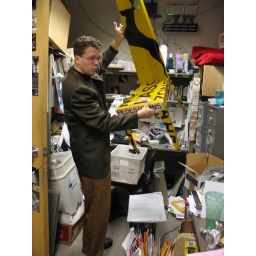
Brent Skidmore with boris bally transit chair in phil's office